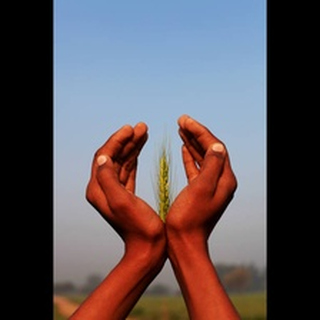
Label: wheat_blast